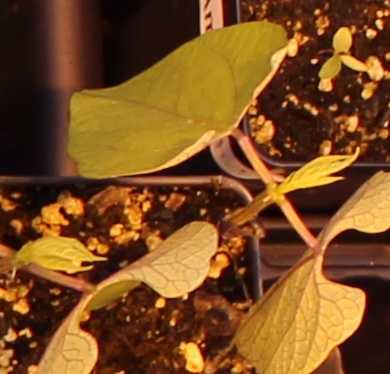
Label: Blackbean